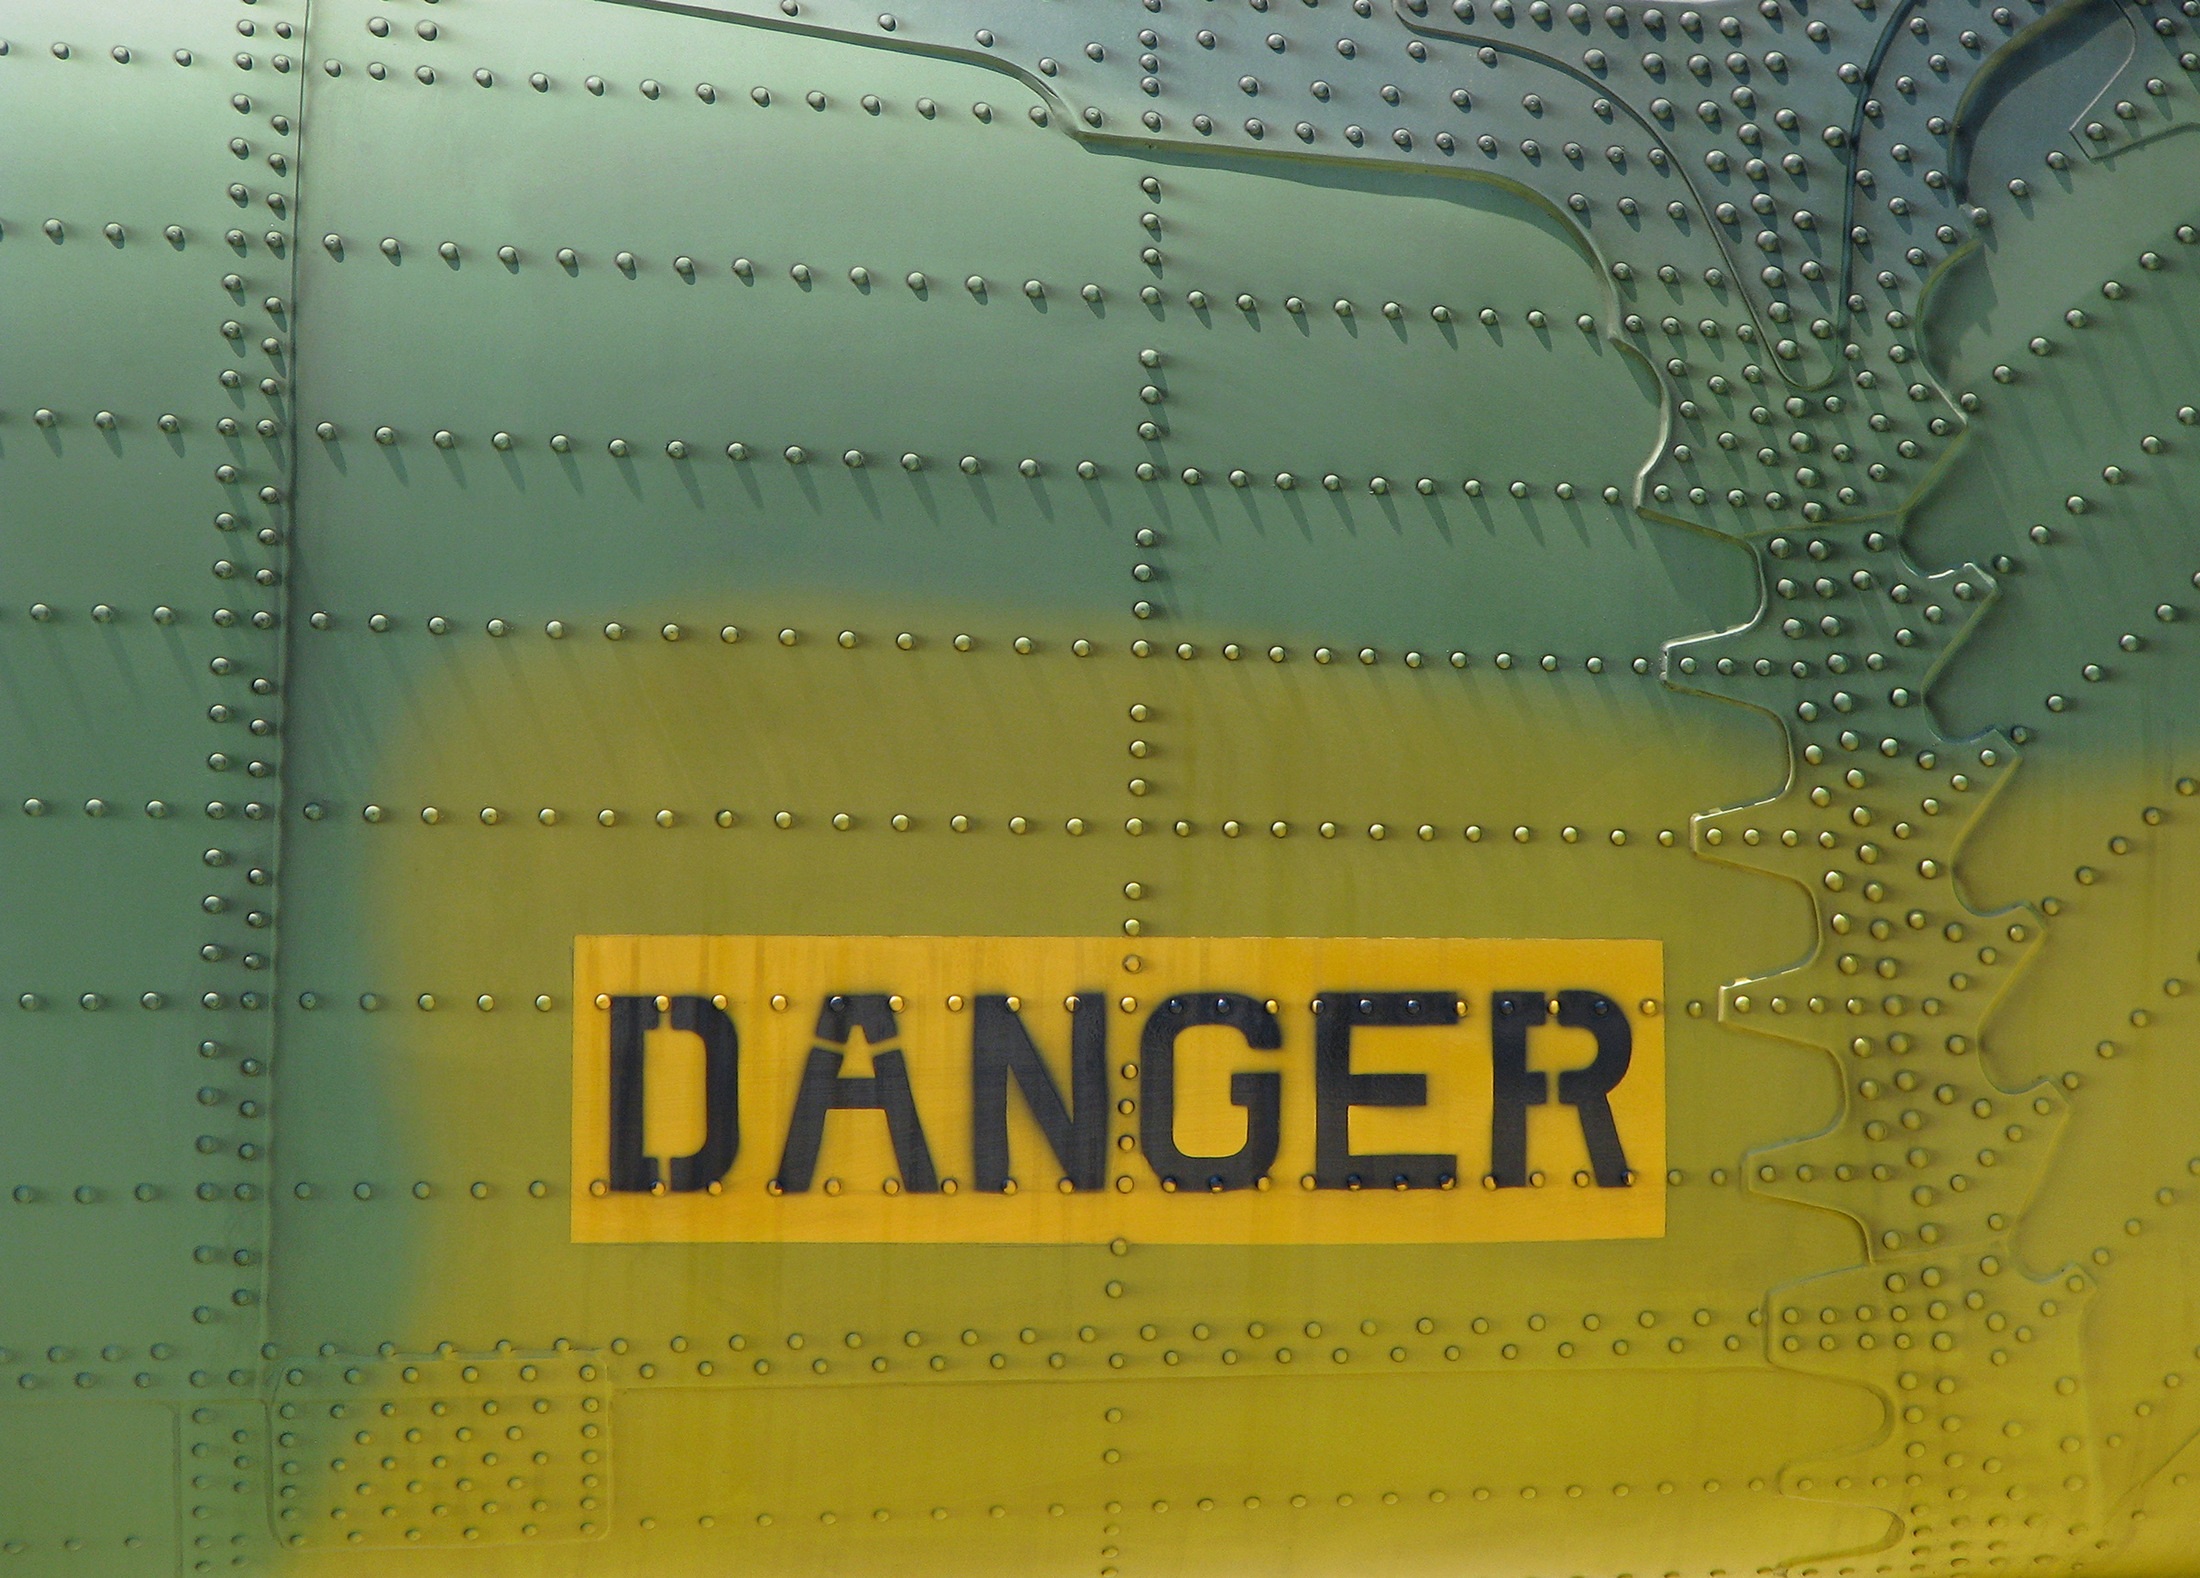
technology, texture, army, aviation, metal, yellow, font, design, text, danger, warning, fuselage, screws, rivets, military aircraft